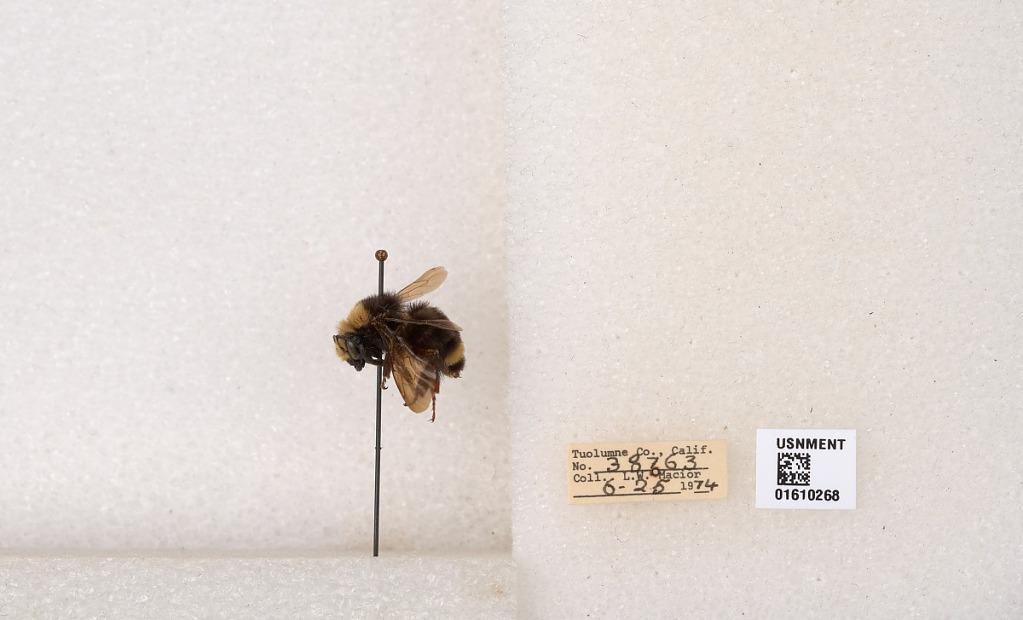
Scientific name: Bombus (Pyrobombus) vosnesenskii Radoszkowski
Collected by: L. Macior
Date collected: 1974-6-25
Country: United States
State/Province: California
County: Tuolumne
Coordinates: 37.9712, -120.228